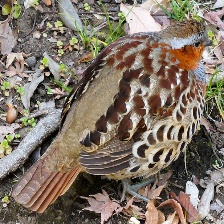
Species: CHINESE BAMBOO PARTRIDGE
Scientific name: BAMBUSICOLA THORACICUS
ImageNet parent category: partridge